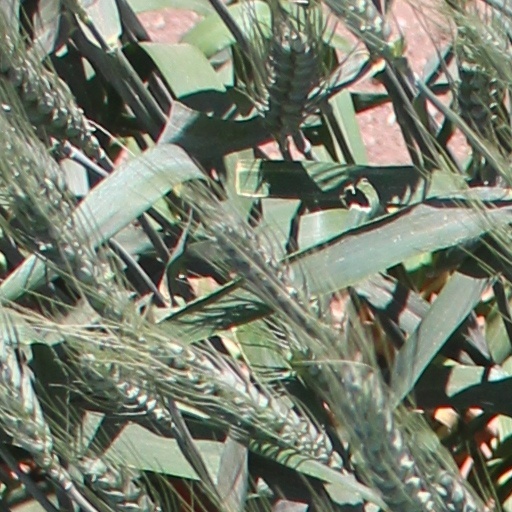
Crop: wheat